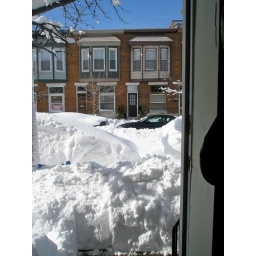
Out the front door - I just love the buildings contrasted against the sky and the snow.